Aix Cathedral

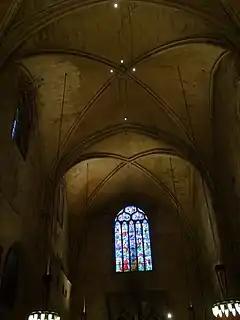
Interior of Aix Cathedral

The original Romanesque front of Saint Mary's nave was destroyed in the 15th century, and replaced with a new Gothic front and a bell tower.